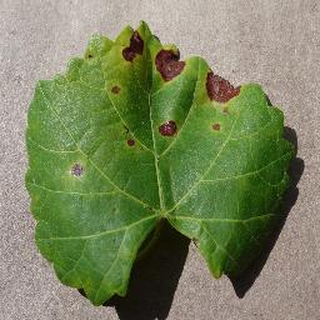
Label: grape_black_rot